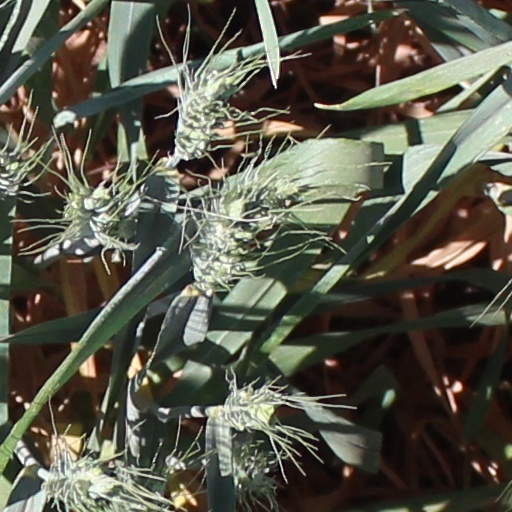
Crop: wheat